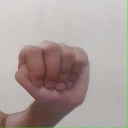
अक्षर: ठ